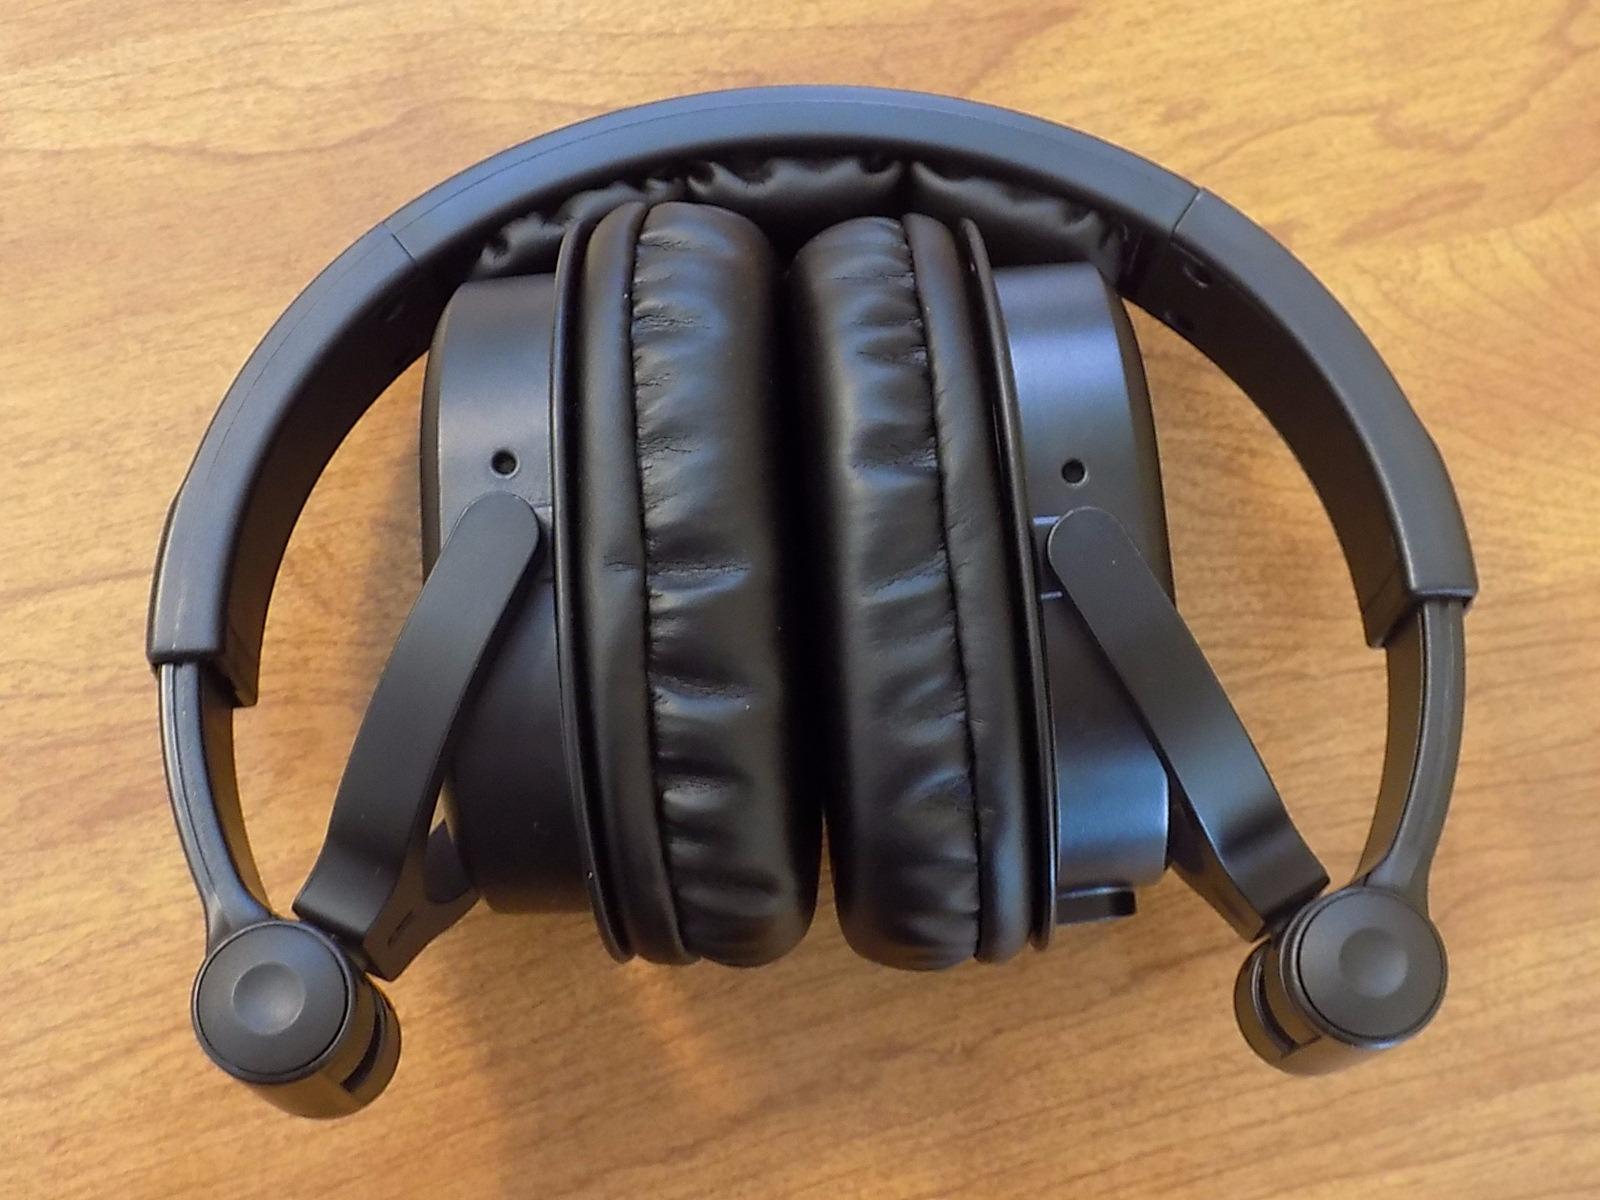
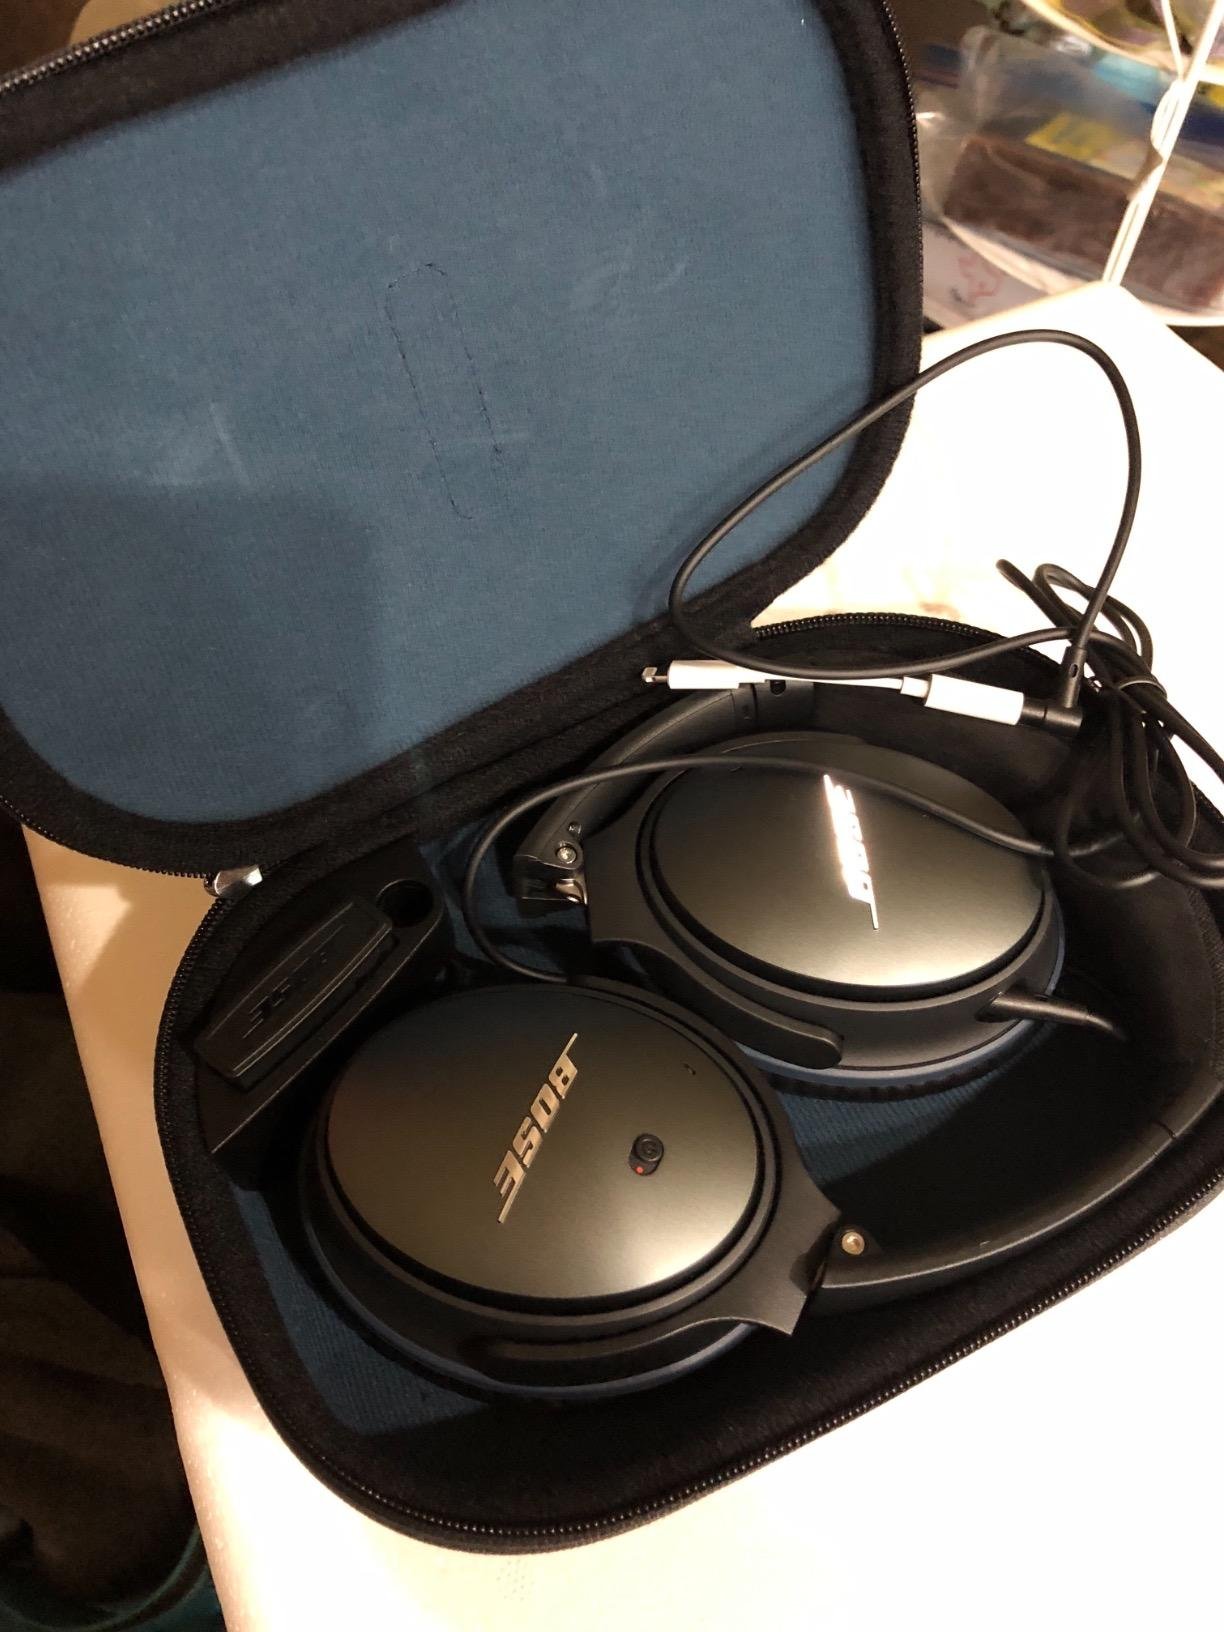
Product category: headphones
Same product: no